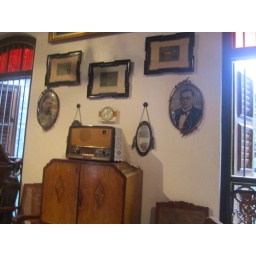
bedroom in baba nonya house